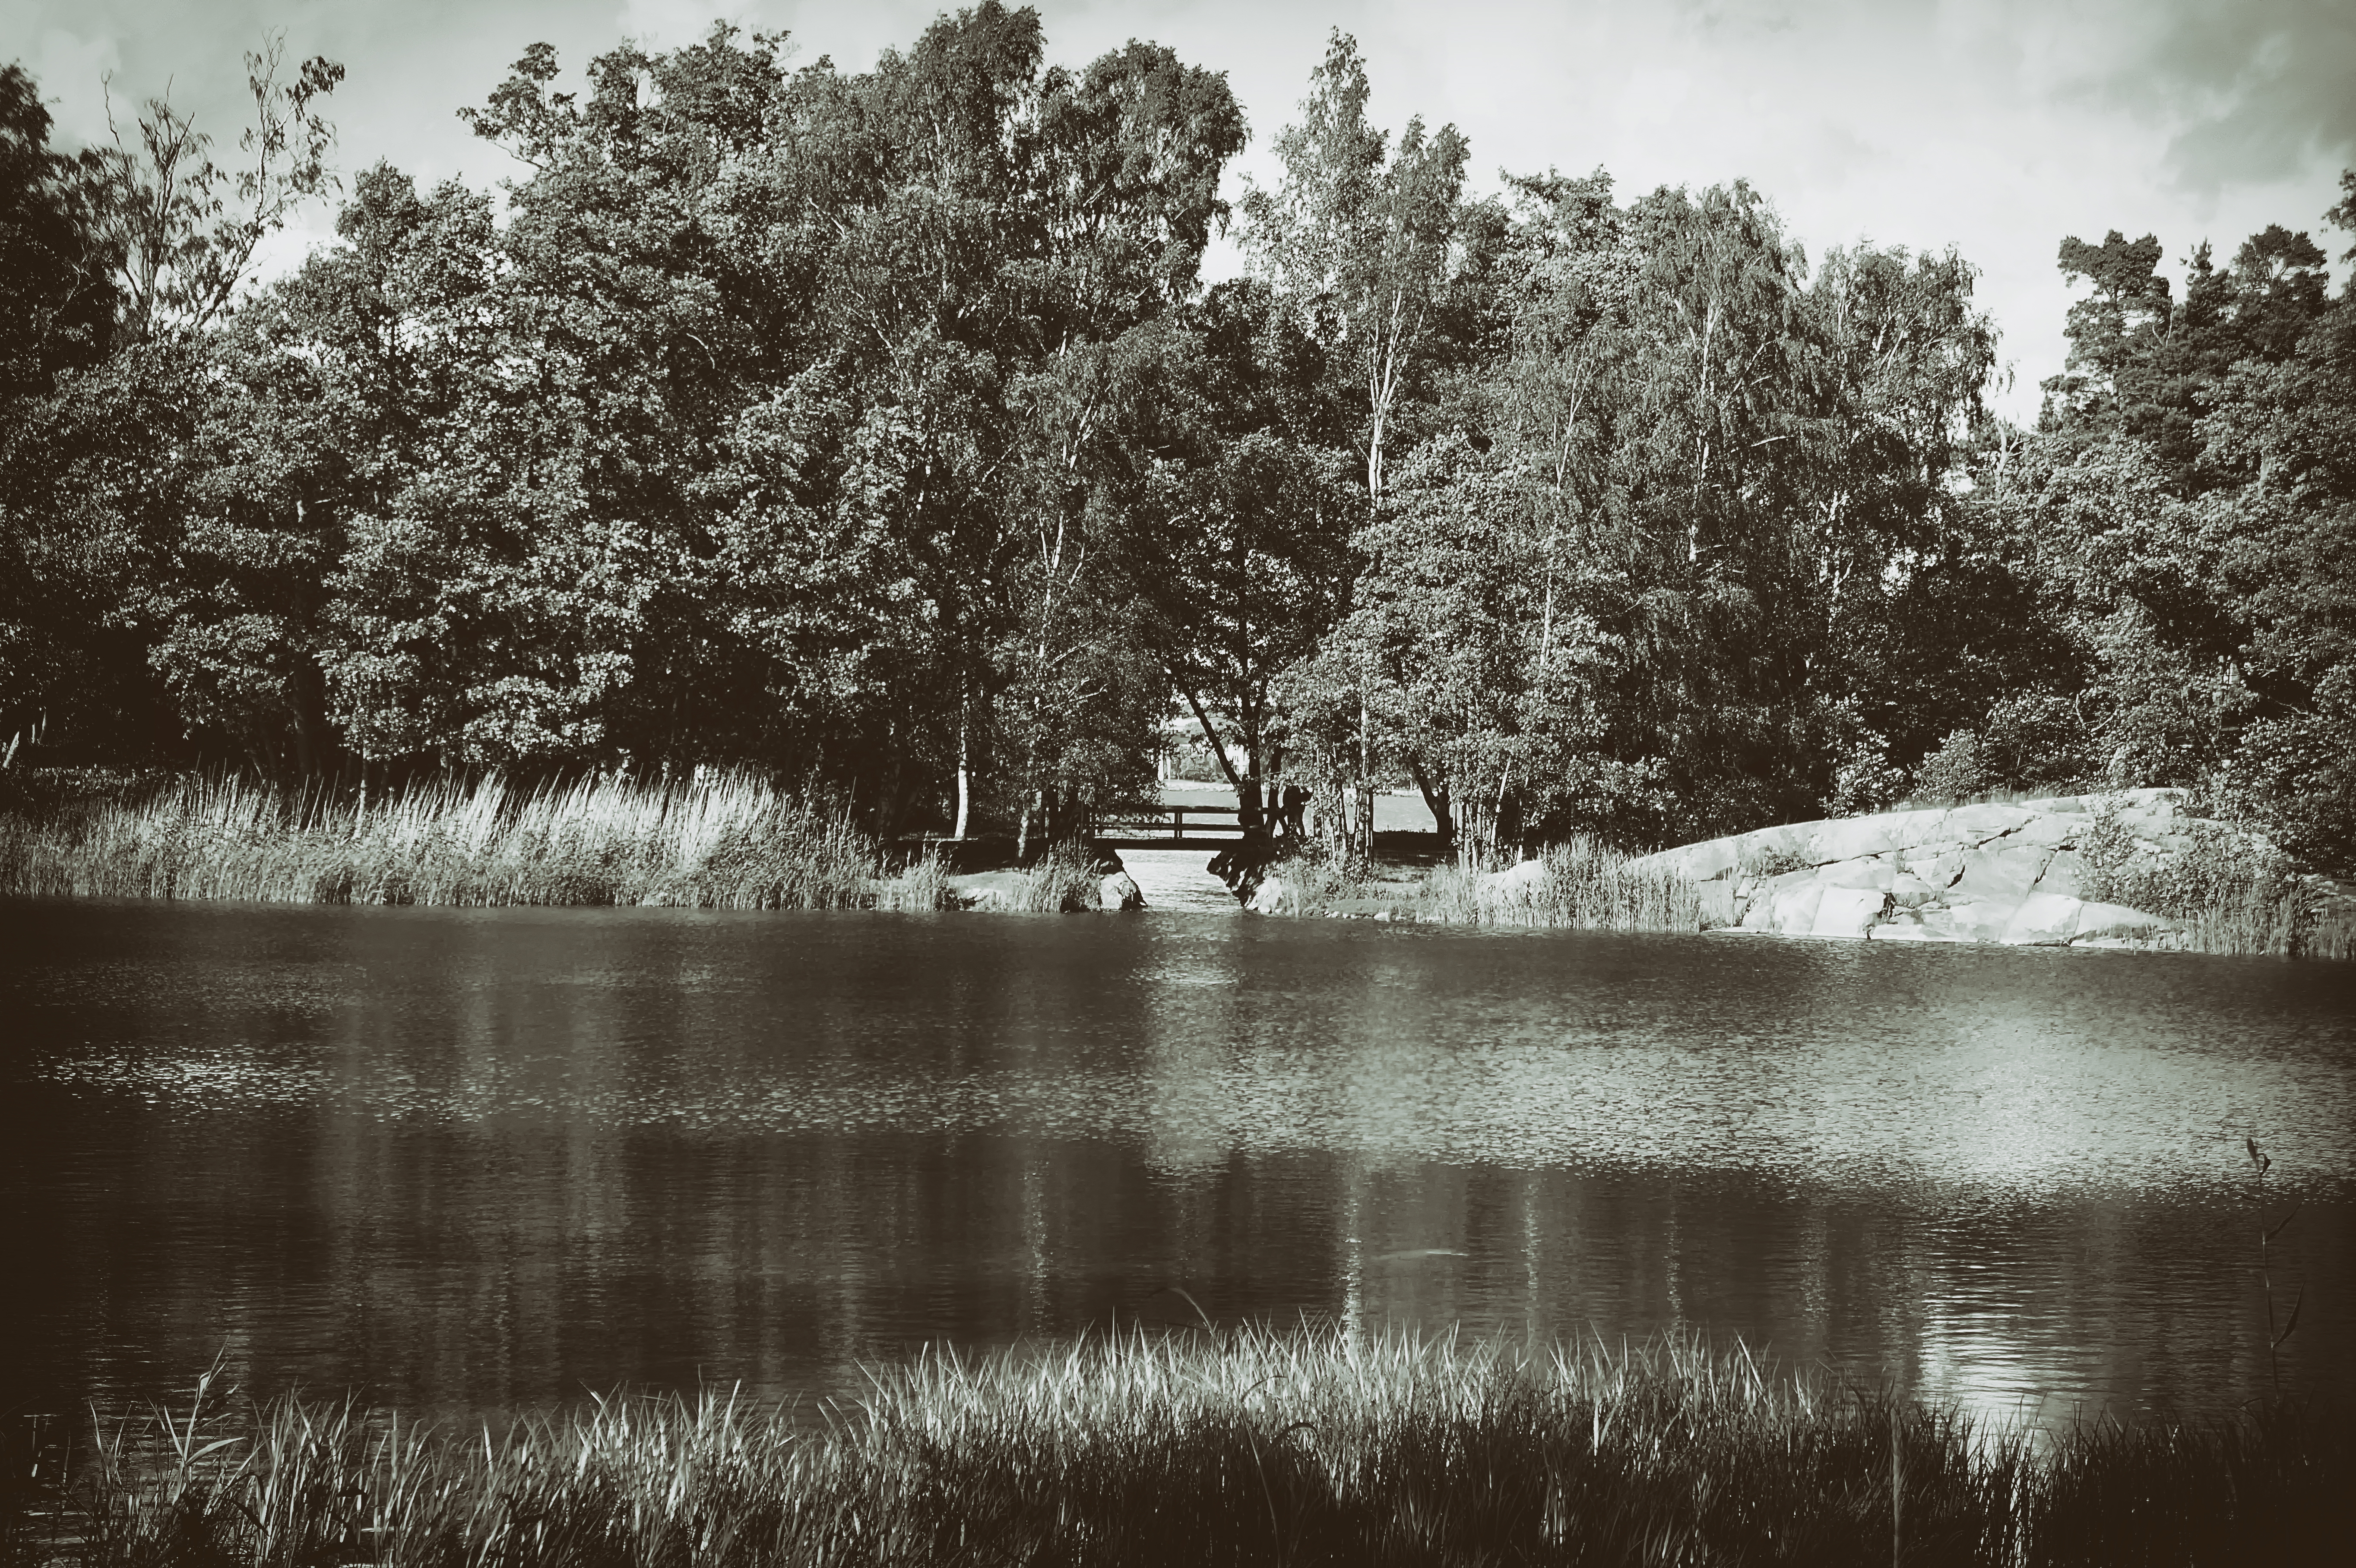
landscape, tree, water, nature, forest, grass, snow, winter, black and white, plant, mist, sunlight, morning, leaf, lake, river, reflection, autumn, weather, island, monochrome, season, finland, helsinki, habitat, pihlajasaari, monochrome photography, atmospheric phenomenon, woody plant